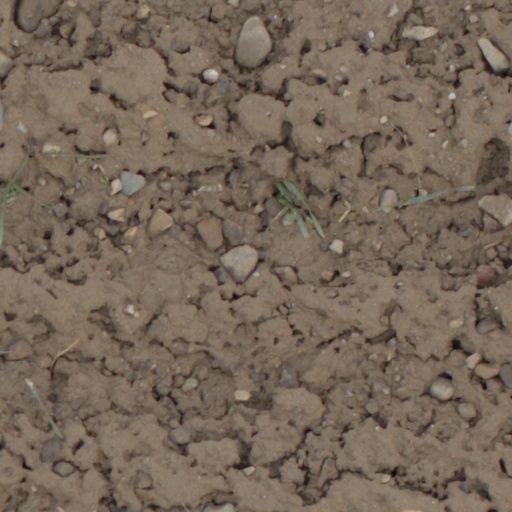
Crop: wheat